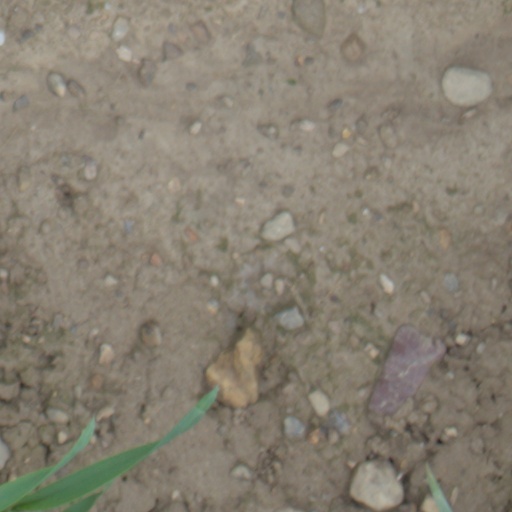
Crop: wheat